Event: Nepal Earthquake
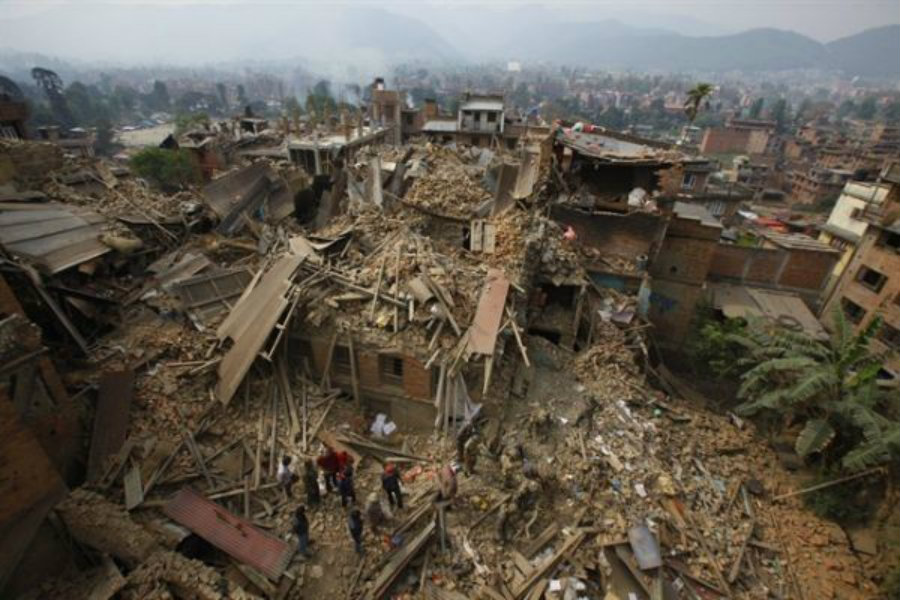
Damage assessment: damage